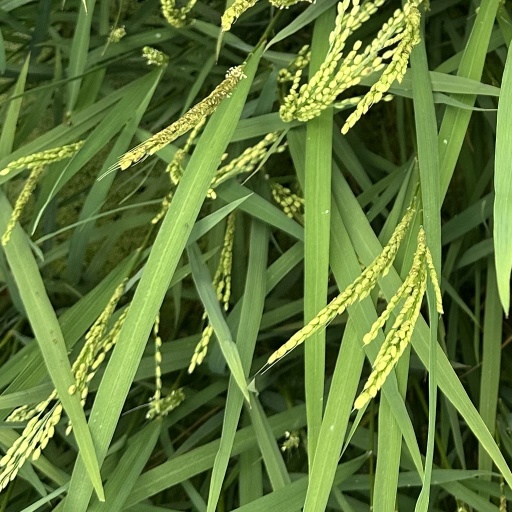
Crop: rice